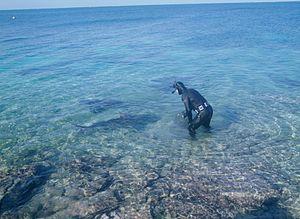
Walker's Cay est une île située à la pointe des Îles Abacos dans les Bahamas, populaire pour la pêche sportive et la plongée sous-marine.